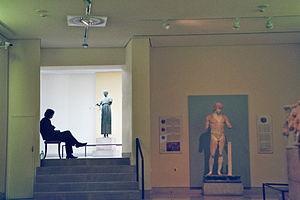
Le Musée archéologique de Delphes est un des principaux musées de Grèce, et un des plus visités. Il dépend du ministère grec de la culture. Fondé en 1903, réaménagé à plusieurs reprises, il abrite les découvertes faites sur le sanctuaire panhellénique de Delphes datant de la Préhistoire à l'antiquité tardive.